Domestication

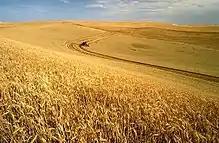
Industrialized agriculture on land with a simplified ecosystem

Several species of fungi have been domesticated for use directly as food, or in fermentation to produce foods and drugs. The cultivated mushroom "Agaricus bisporus" is widely grown for food. The yeast "Saccharomyces cerevisiae" have been used for thousands of years to ferment beer and wine, and to leaven bread. Mould fungi including "Penicillium" are used to mature cheeses and other dairy products, as well as to make drugs such as antibiotics.